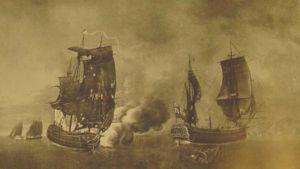
""Bataille entre la frégate française BELLE POULE et la frégate anglaise ARETHUSE le 17 juin 1778, (Tableau de ROSSEL)"""
Charles-René-Louis, vicomte de Bernard de Marigny, né à Sées le 1ᵉʳ février 1740 et mort à Brest le 25 juillet 1816, est un officier de marine et aristocrate français des XVIIIᵉ et XIXᵉ siècles. Il sert dans la Marine royale pendant la guerre de Sept Ans et la guerre d'indépendance des États-Unis, au cours de laquelle il se distingue à plusieurs reprises. Il termine sa carrière militaire au grade de vice-amiral, décoré de grand-croix de l’ordre de Saint-Louis, de l'ordre de Cincinnatus, et commandant de la marine au port militaire de Brest.
Plouescat [pluɛskat] est une commune française de Bretagne, située sur le littoral nord du département du Finistère. Le gentilé est Plouescatais, Plouescataise. La ville se situe à l'ouest du Léon. C'est aussi une station balnéaire réputée dans la région, qui attire de nombreux touristes.
1778 est une année commune commençant un jeudi.
6 juin : la province du Banat de Temesvár est dissoute, puis réincorporé par Joseph II à la monarchie hongroise. Le servage est introduit et la condition paysanne s’aggrave.
La Belle Poule est un navire de guerre français en service de 1765 à 1780. C'est une frégate de 12, de la classe Dédaigneuse. Elle porte 26 canons. Elle est la première à avoir porté le nom de Belle Poule.